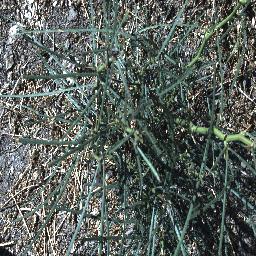
Label: parkinsonia